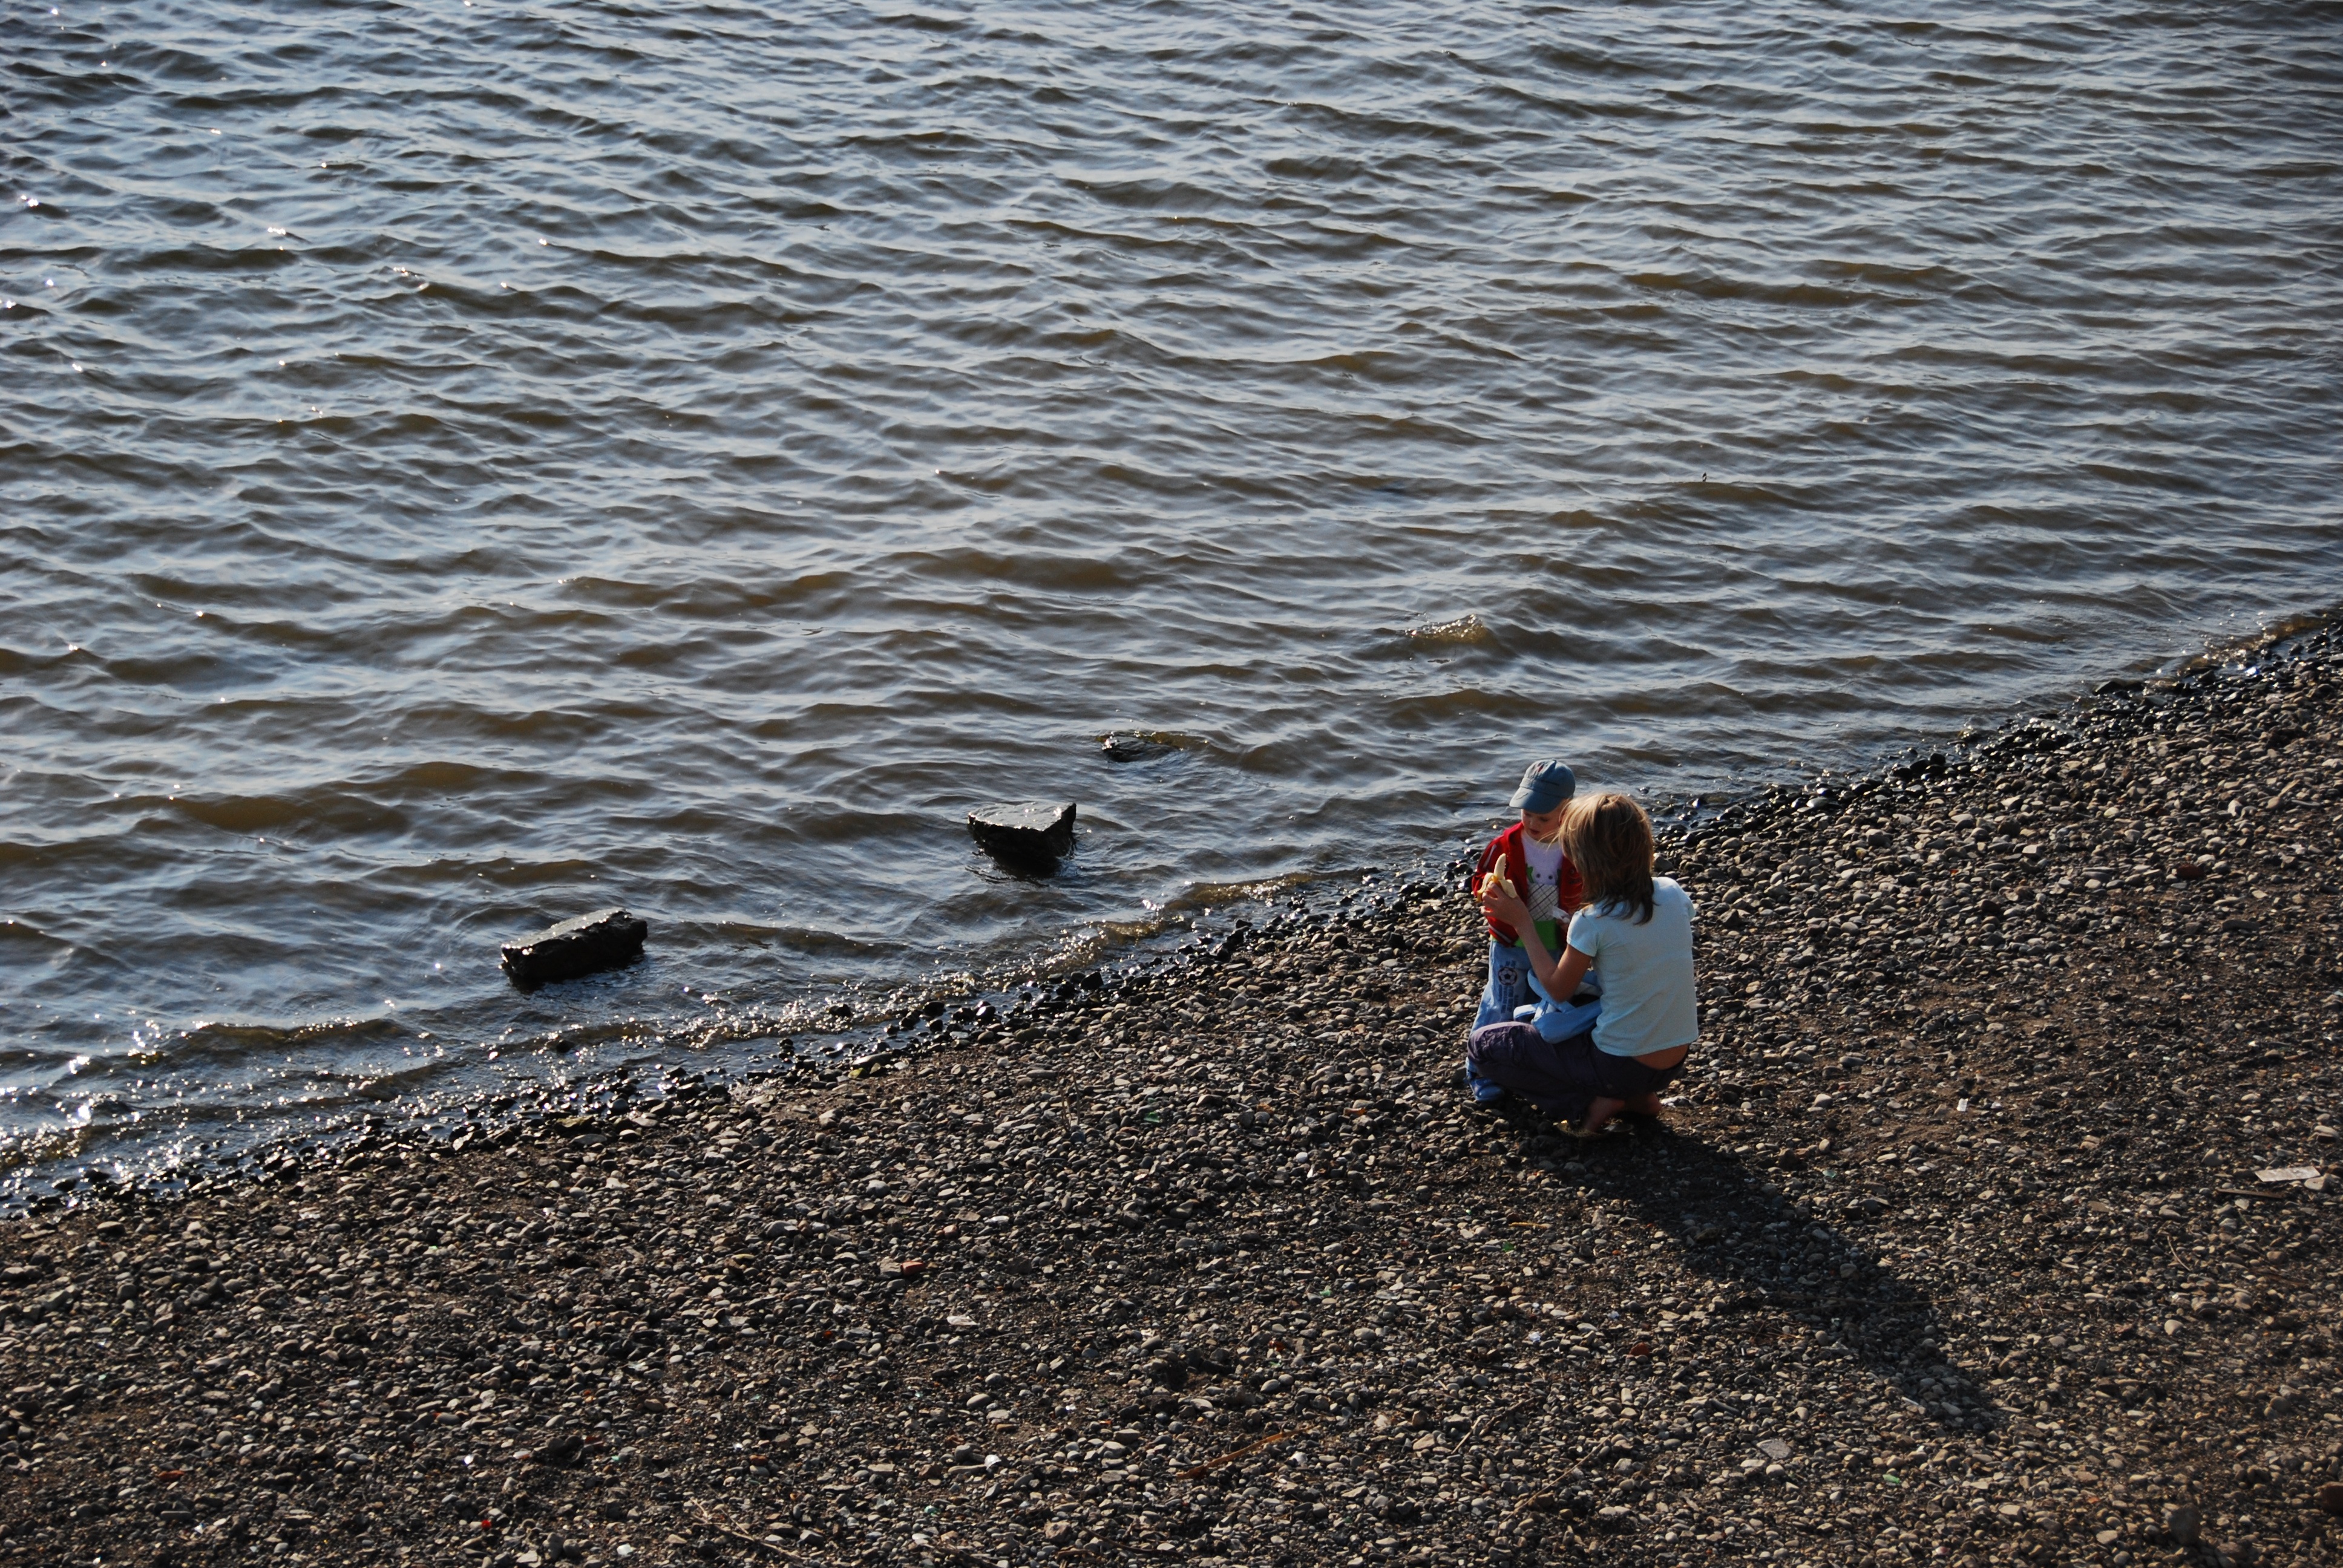
beach, sea, coast, water, sand, shore, wave, river, summer, kids, cupid, mother and child, mudflat